Will County Sheriff's Office

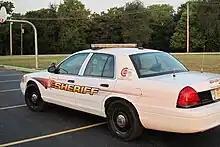
A Ford Crown Victoria Police Interceptor of the Will County Sheriff's Office

The Will County Sheriff's Office is divided into three divisions, administration, law enforcement, and detention (corrections).